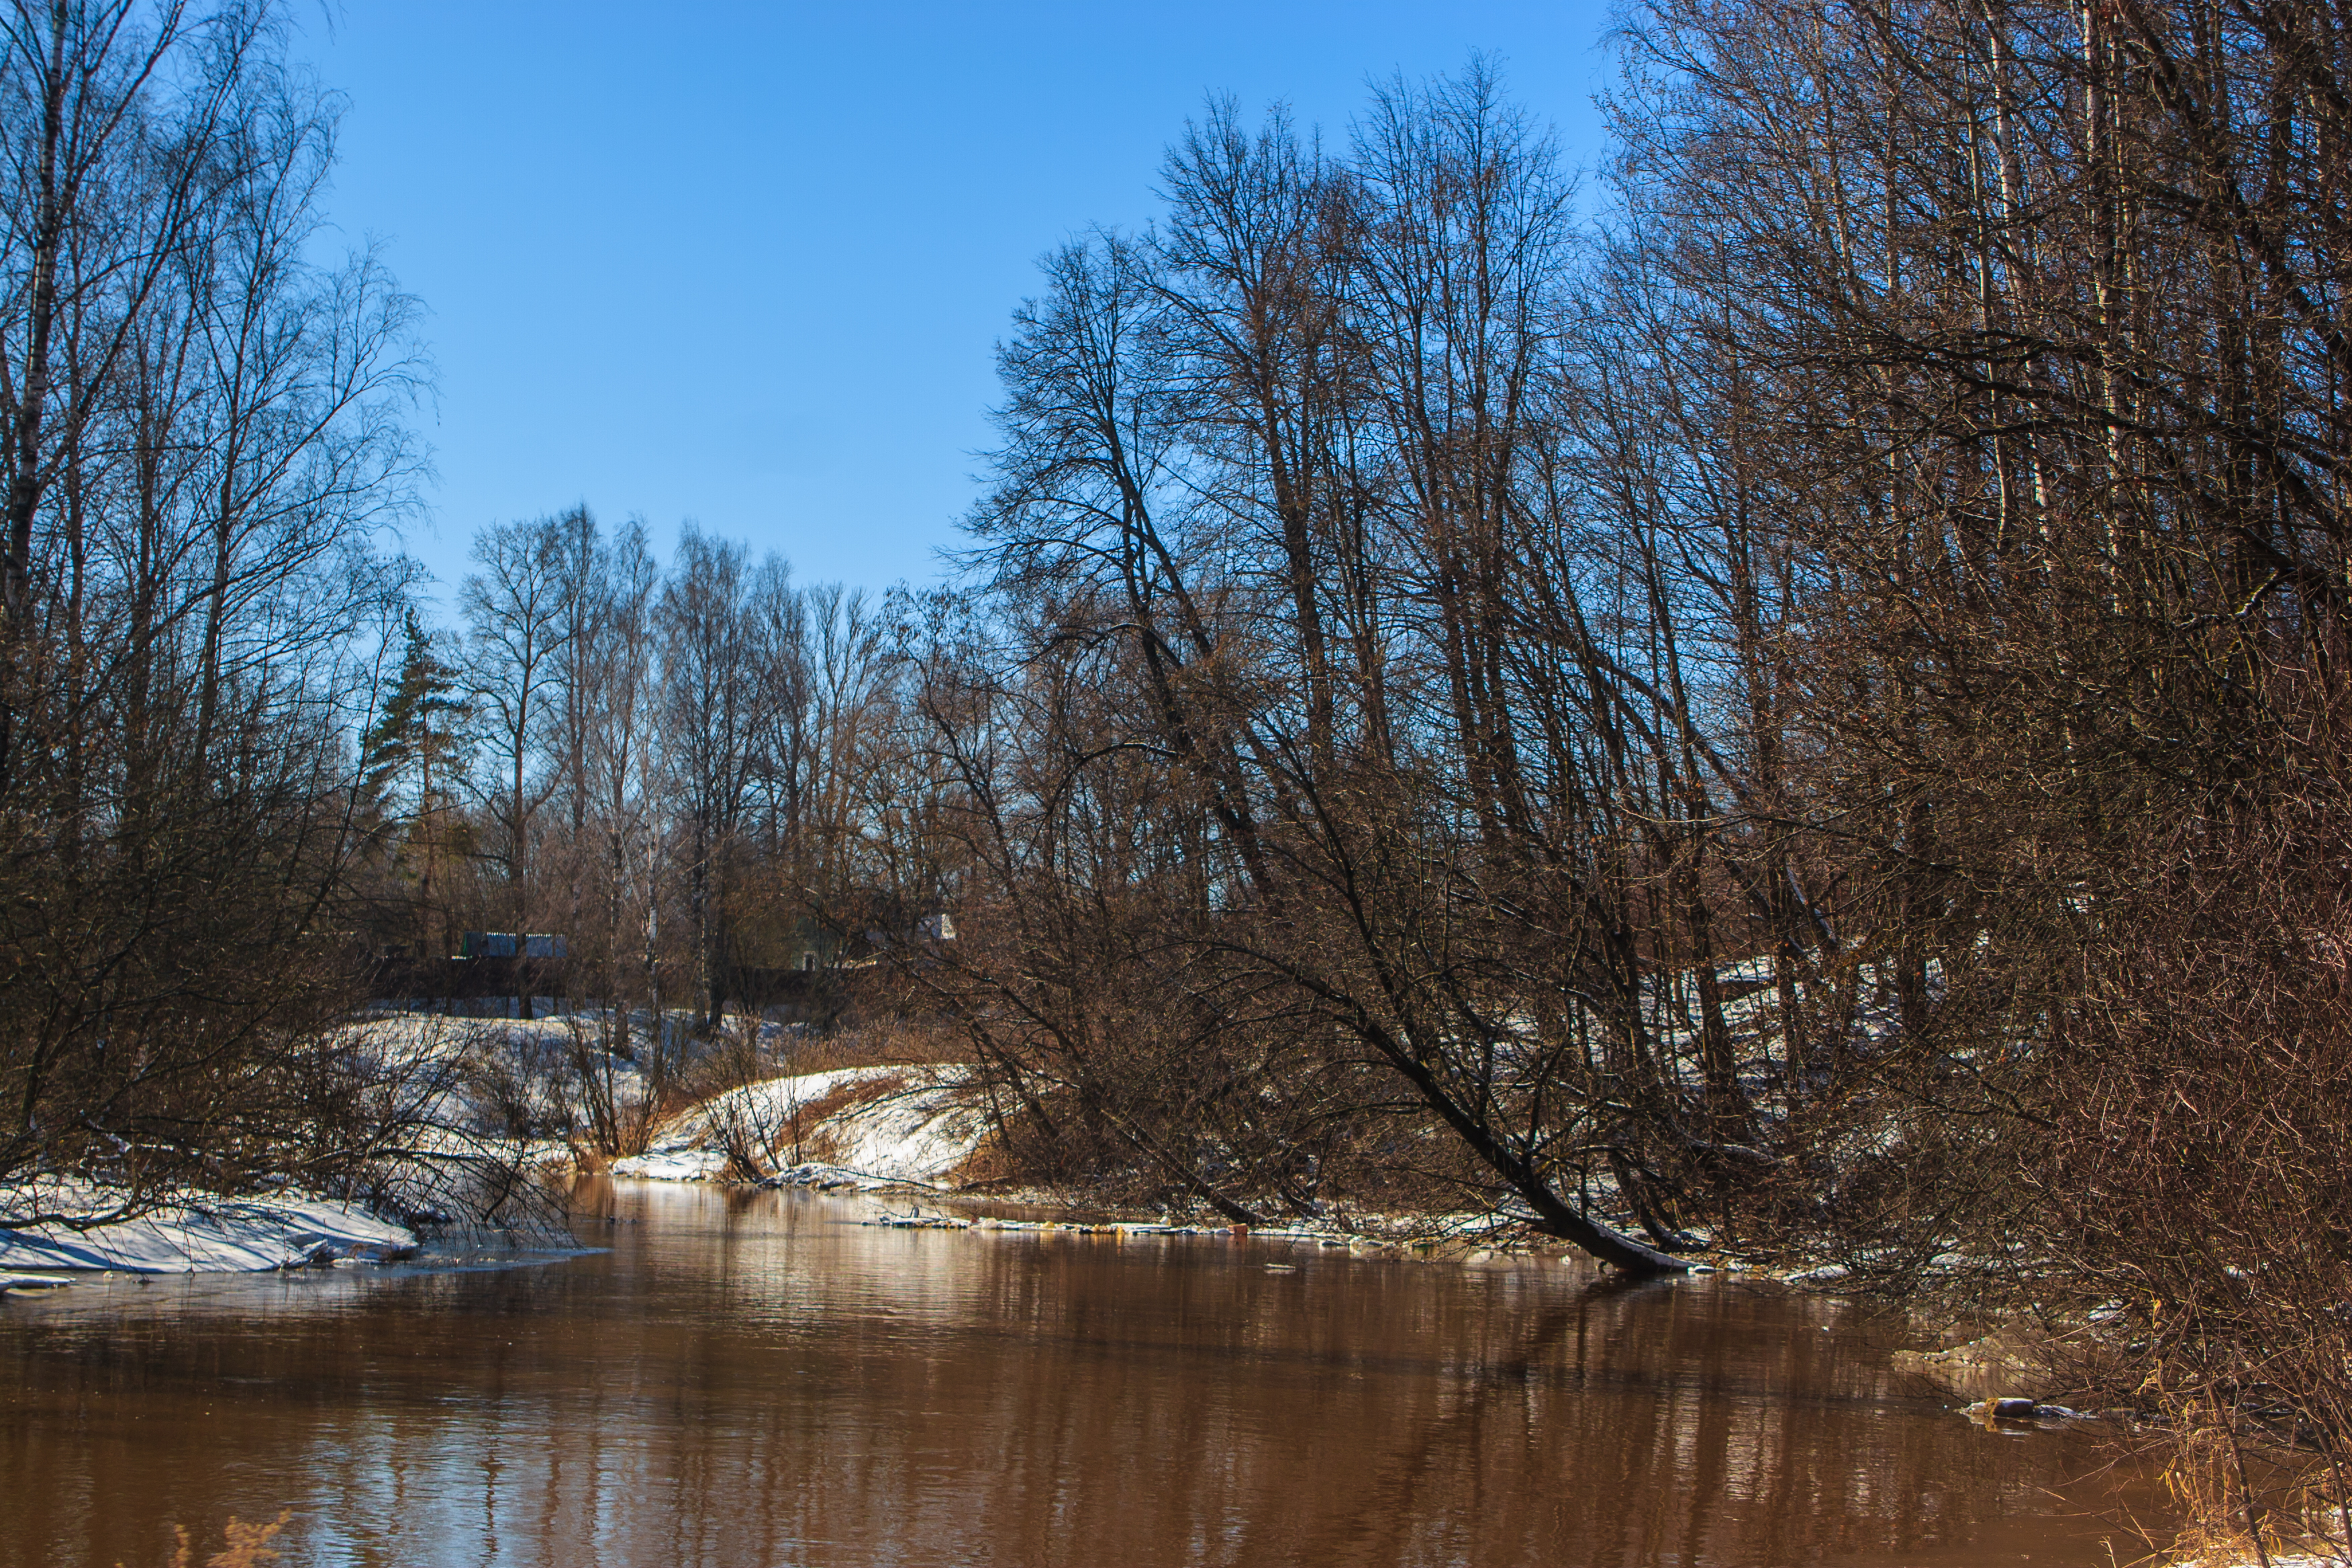
images, water, sky, plant, natural environment, branch, natural landscape, wood, twig, tree, fluvial landforms of streams, lacustrine plain, lake, riparian zone, grass, landscape, creek, stream, snow, forest, wetland, freezing, reservoir, wildlife, channel, woodland, marsh, winter, riparian forest, cloud, reflection, bog, pond, trunk, floodplain, bridge, rock, frost, fen, tidal marsh, swamp, loch, bayou, tributary, arroyo, canal, Northern hardwood forest